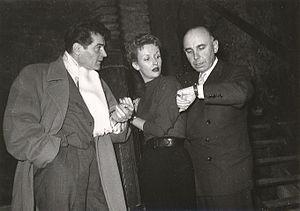
De droite à gauche: Emil-Edwin Reinert, Joan Camden et Francis Lederer durant le tournage de ""Stolen Identity"", (Coproduit avec ""Abenteuer in Wien""), Vienne, 1952. Auteur de la photo inconnu.
Emil-Edwin Reinert, ou Emile-Edwin Reinert, est un réalisateur et scénariste français d'origine austro-hongroise, également brièvement ingénieur du son, né le 16 mars 1903 à Rava-Rouska et mort le 17 octobre 1953 à Paris.
Francis Lederer, né František Lederer, est un acteur américain.